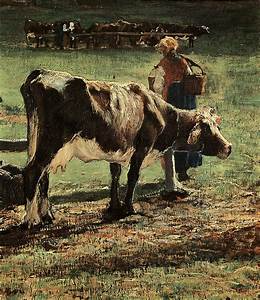
Label: mucca